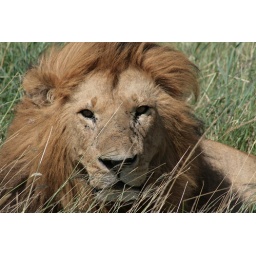
A male lion lounging in the growing grasses.